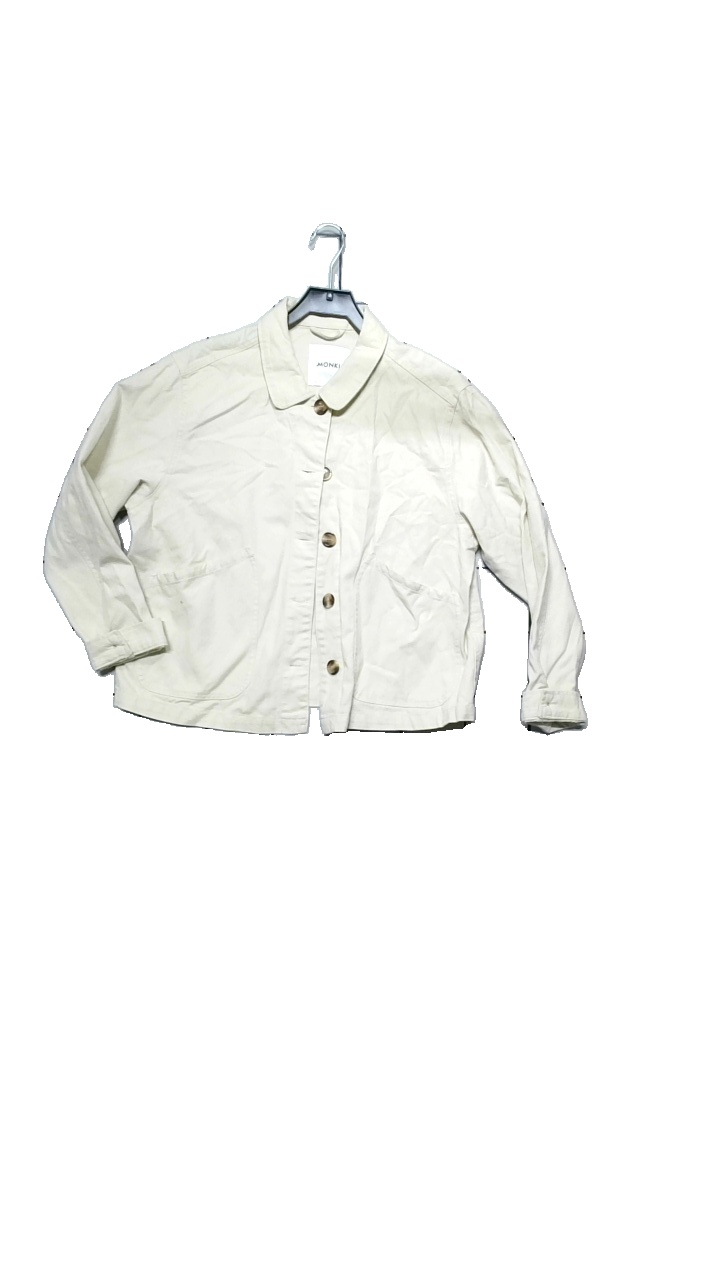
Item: Denim Jacket (Unisex)
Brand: Monki
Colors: White
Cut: Regular
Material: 80%Cotton,20%Linne
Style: Denim
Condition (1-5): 4
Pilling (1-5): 4
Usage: Reuse
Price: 100-150